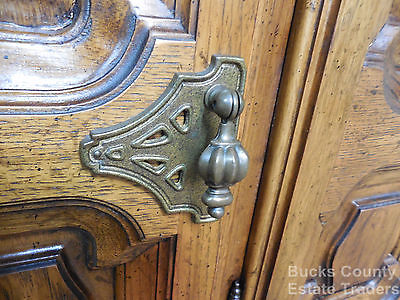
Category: cabinet